Anna Popplewell

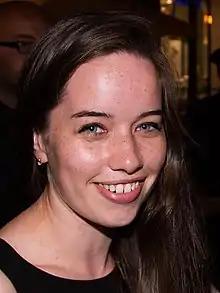
Popplewell in 2013

Anna Popplewell (born 16 December 1988) is an English actress. She began acting with minor roles in television films and, notably, the drama films "Mansfield Park" (1999) and "Girl with a Pearl Earring" (2003). Her breakthrough role was Susan Pevensie in the fantasy film series "The Chronicles of Narnia" (2005–2010), which grossed over $1.5 billion worldwide and earned her a number of awards.